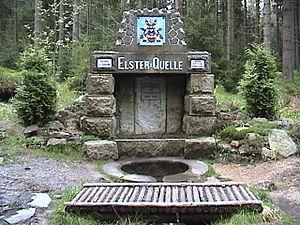
L'Elster blanche, en allemand Weiße Elster, en tchèque Bílý Halštrov, est une rivière d'Europe centrale, longue de 257 km, et un affluent de la Saale, donc un sous-affluent de l'Elbe.